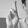
ASL letter: R